2014–15 Arsenal F.C. season

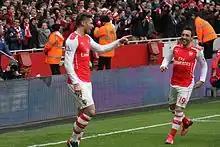
Giroud (left) and Carzorla celebrating the former's goal against Aston Villa at the Emirates Stadium

Arsenal began their Premier League season at the Emirates Stadium against Crystal Palace on 16 August 2014. The visitors took the lead through Brede Hangeland's header from a corner in the first half, but Arsenal replied with a Laurent Koscielny equaliser and a late stoppage time winner from Ramsey. Arsenal defeated Crystal Palace, who had a player sent off, and gave the club a winning start to their league campaign. The club then went on a three-game winless run with draws against Everton at Goodison Park, Leicester City at the King Power Stadium, and after the international break, Manchester City at the Emirates Stadium. New signing Sánchez scored his first league goal for the club against Leicester City, but the club also lost Giroud and Debuchy to injury during their winless run. Arsenal's misfortune was momentarily suspended after a comprehensive 3–0 away win over Aston Villa, with a first Arsenal league goal for new signing Welbeck, a calm Mesut Özil finish and an own goal from Villa defender Aly Cissokho.